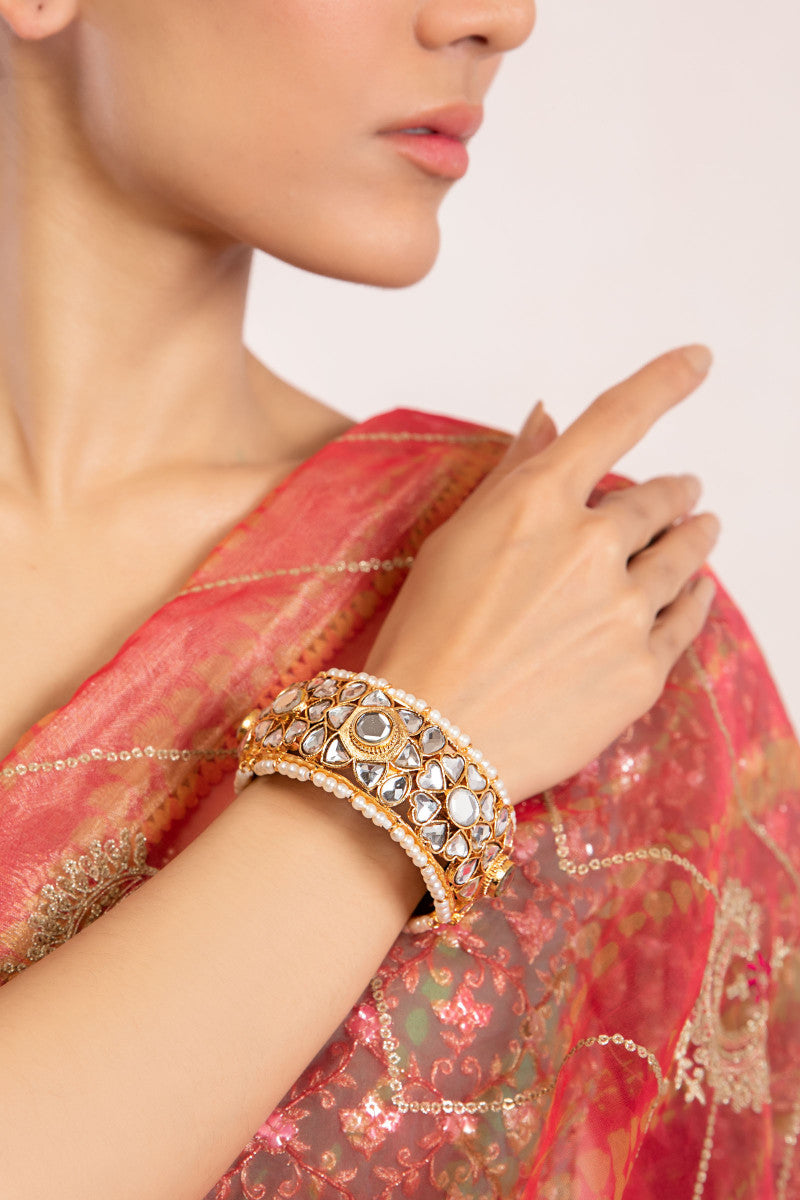
gold kundan bracelet